Mikoyan Project 1.44

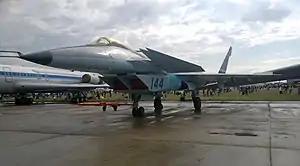
MiG Project 1.44 at MAKS-2015 air show

The Mikoyan Project 1.44/1.42 (NATO reporting name: Flatpack) is a multirole fighter technology demonstrator developed by the Mikoyan design bureau. It was designed for the Soviet Union's MFI ("Mnogofunksionalni Frontovoy Istrebitel", "Multifunctional Frontline Fighter") project for the I-90 ("1990s fighter") program, the answer to the U.S.'s Advanced Tactical Fighter (ATF). The MFI was to incorporate many fifth-generation jet fighter features such as supermaneuverability, supercruise, and advanced avionics, as well as some degree of radar signature reduction.